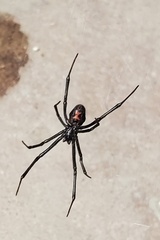
Species: Lactrodectus_hesperus